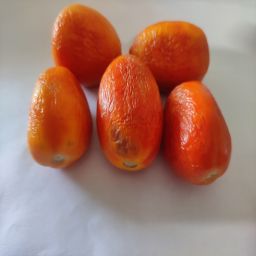
Crop: Tomato
Quality: Old